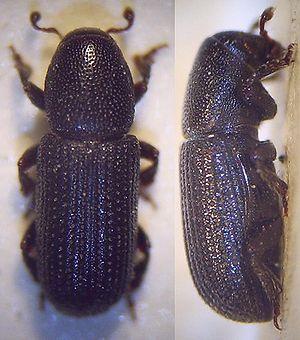
L'hylésine noir du pin est une espèce d'insectes coléoptères de la famille des Curculionidae, originaire d'Europe.